Auburn Automobile

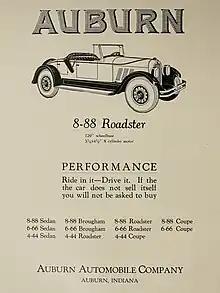
Auburn 8-88 Roadster advertisement in 1926

But after the 1929 stock market crash, despite advanced engineering and aggressive styling, Auburn's upscale vehicles were too expensive for the Depression-era market, and around 1935, Auburn started to produce a line of kitchen cabinets and sinks, to keep the company afloat.